Oliver Stone

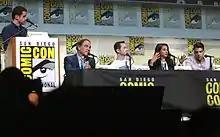
The cast of "Snowden" speaking at the 2016 San Diego Comic-Con

In 2010, Stone directed his only sequel, "". Two years later, he directed the crime thriller "Savages", based on the novel by Don Winslow.